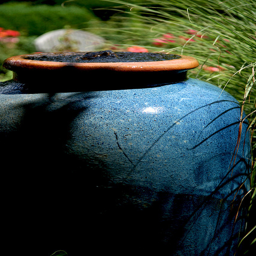
A blue planter sitting outside filled with dirt.
there is a large blue vase sitting in the grass
A blue flower pot that is standing in the grass.
An old blue large planter made out of clay is full of dirt and is sitting next to flowers.
A blue jug in a garden filled with mud.